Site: saxony
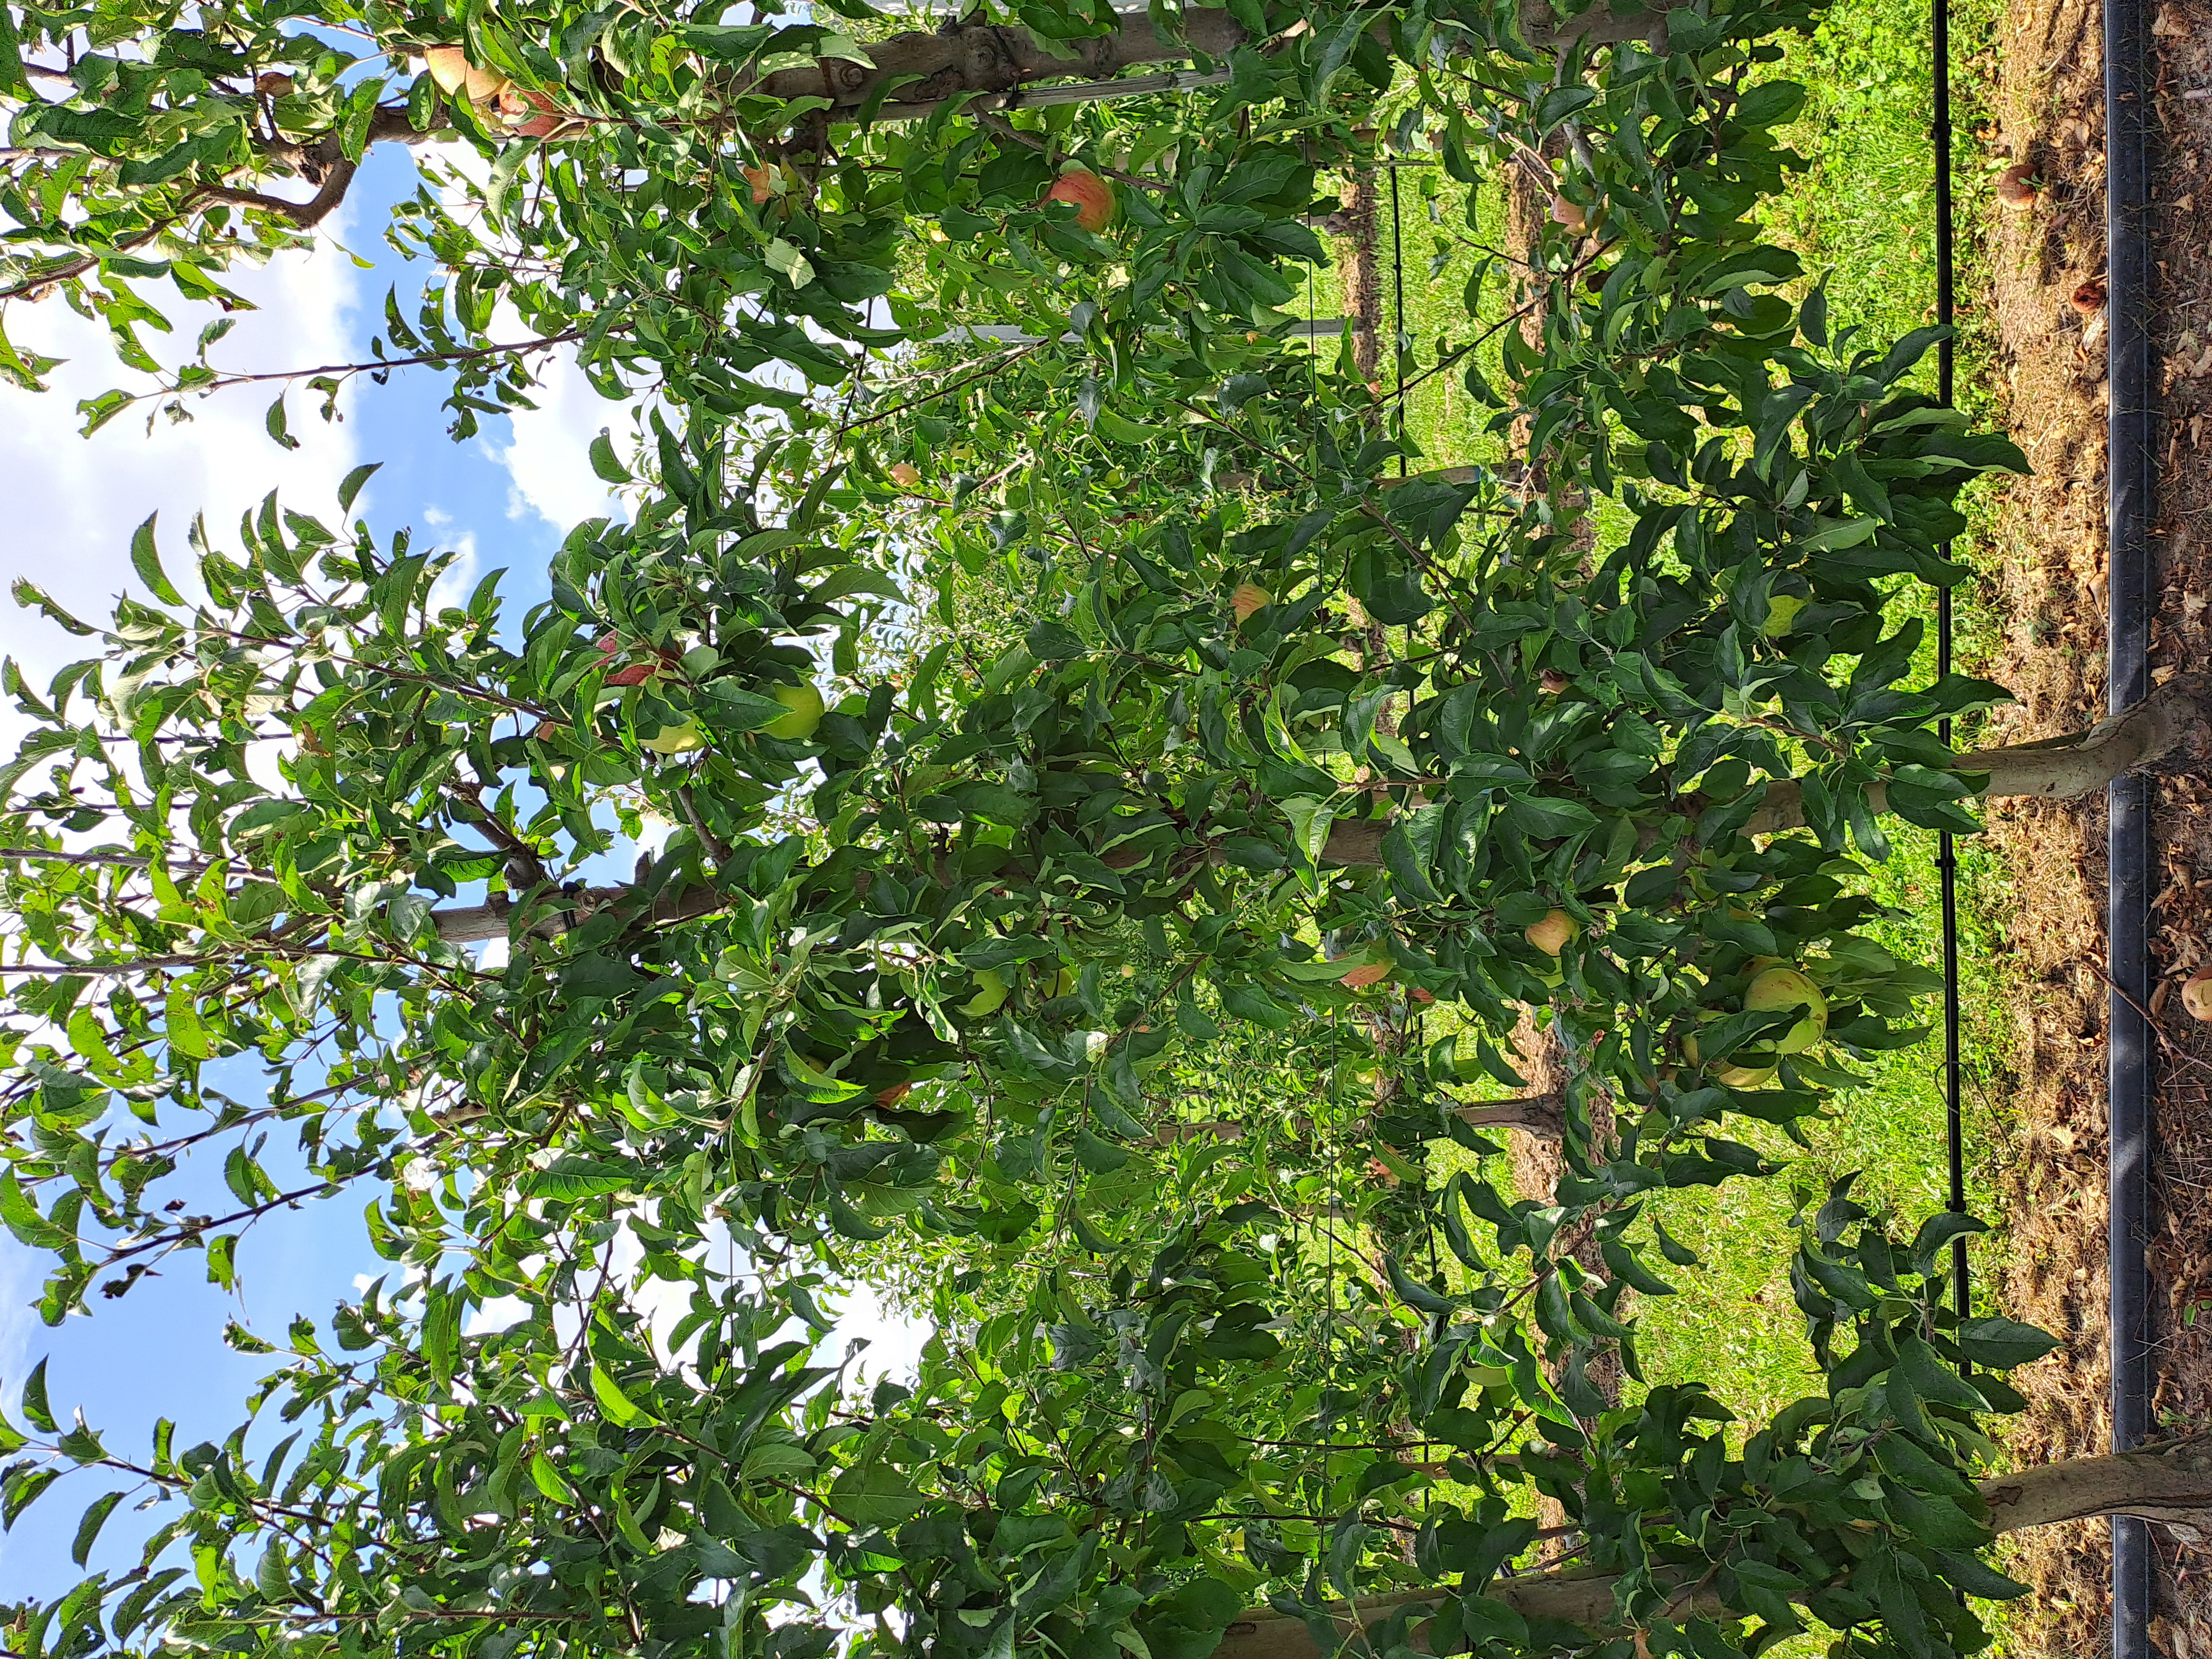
Growth stage (BBCH 85): Maturity of fruit and seed